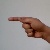
The image shows a hand gesture representing the letter 'G' in Indian Sign Language.